Larry Pennell

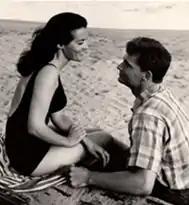
Larry Pennell and his wife Patricia.

Pennell met his wife Patricia Throop, a fashion model, actress, former Miss Oregon and finalist in the 1954 Miss America Pageant. He was shooting a film when they met. Throughout his life he enjoyed sports of all kinds such as baseball, football, tennis, boxing, running and horseback riding. Also he was an avid historian and a patriot with ancestral links in the American Revolution and the Mayflower Compact. Pennell died in Santa Monica, California on August 28, 2013, at age 85.